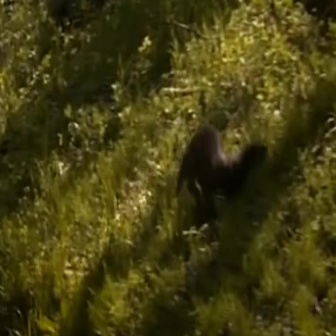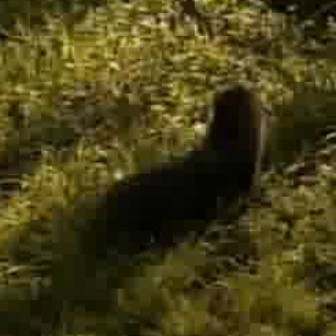
  Please identify the target specified by the bounding box [175,123,274,222] in the first image and locate it in the second image. Return the coordinates in [x_min,y_min,x_max,y_max] format.
Answer: [84,83,261,260]